Lew Kelly

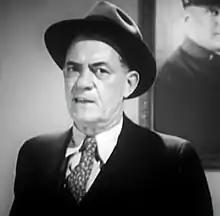
Kelly in "Lady Luck" (1936)

Lew Kelly (August 24, 1879 – June 10, 1944) was an American stage and film actor. He appeared in more than 200 films between 1928 and 1944. He was born Louis Kelly in St. Louis, Missouri, and died in Los Angeles, California.